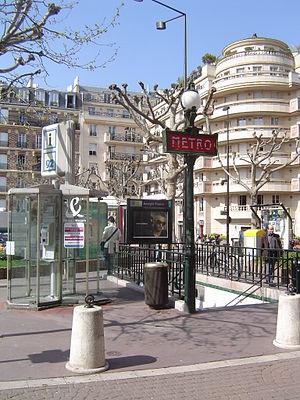
Anatole France est une station de la ligne 3 du métro de Paris, située sur le territoire de la commune de Levallois-Perret.